Bay Super V

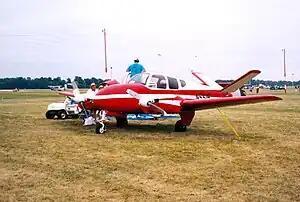
A 1962 Bay Super V

Beginning in the late 1950s the United States aircraft company Bay Aviation (formerly Oakland Airmotive) produced nine twin-engine conversions of the Beechcraft Bonanza called the Super "V" Bonanza. After production was shifted to Canada in 1962, five more aircraft were built for a total production run of fourteen. The basis of the conversion was the early Model 35 Bonanza with the original small V-tail surfaces. The Super-V competed with Beechcraft's own Travel Air twin-engine Bonanza derivative.